Colmar Pocket

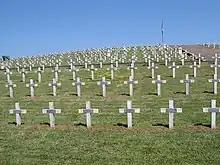
French military cemetery at Sigolsheim

Noting the difficult progress of all Allied units against German resistance in the Colmar Pocket, de Lattre requested reinforcements from the U.S. 6th Army Group. Concurring, Devers subordinated the Headquarters of the U.S. XXI Corps to the French First Army. General Milburn's XXI Corps took up position between the two French corps on 28 January and assumed command of the U.S. 3rd and 28th Infantry Divisions. Two additional U.S. divisions were also assigned to the XXI Corps - the U.S. 75th Infantry Division and the U.S. 12th Armored Division. Finally, the French 5th Armored Division, 1st Parachute Regiment, and 1st "Choc" (commando) Battalion were placed under XXI Corps' command. The XXI Corps was given the mission of capturing the city of Colmar and driving on the bridge at Breisach.